Henry C. Bates

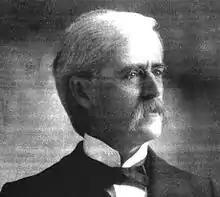
Henry Clay Bates (1843–1909)

Henry Clay Bates (January 29, 1843 – March 12, 1909), frequently known as H. C. Bates, was a Vermont lawyer and politician who served as the 42nd lieutenant governor of Vermont and as a judge of the Insular Government of the Philippine Islands.